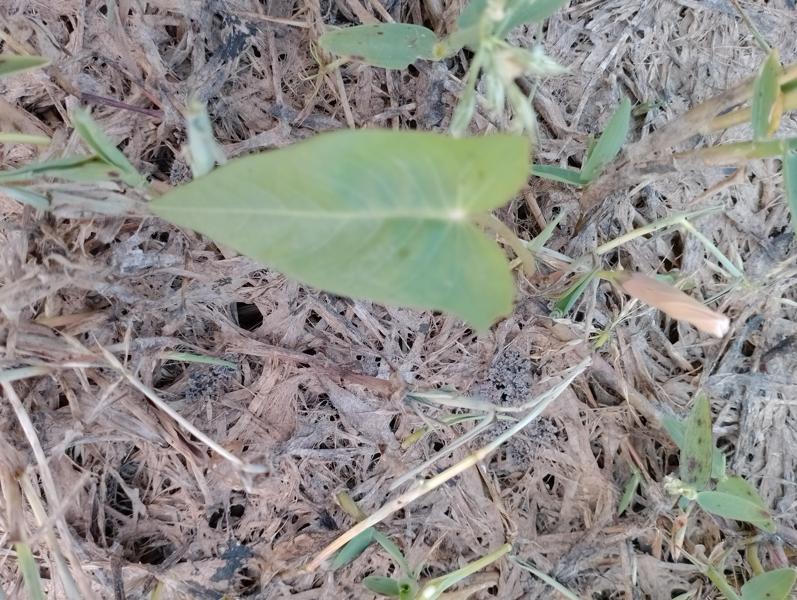
Weed species: Ipomoea aquatic